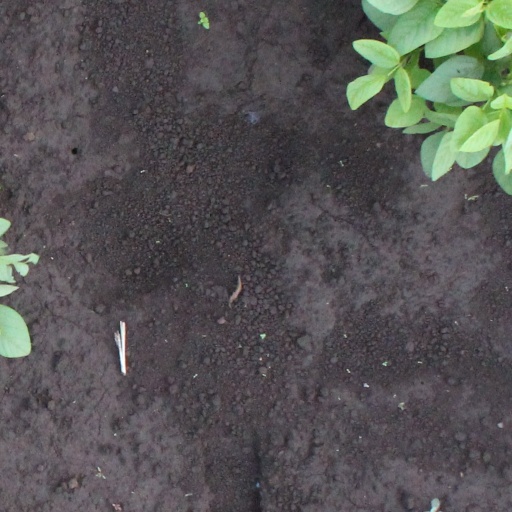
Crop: soybean